Ancestors: The Humankind Odyssey

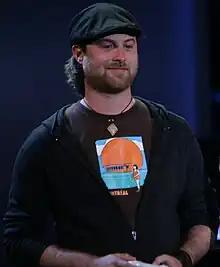
"Ancestors" was directed by Patrice Désilets, his first game since "" (2010).

The game was developed by Panache Digital Games, a studio opened in 2014 by game director Patrice Désilets after he left Ubisoft. Désilets focused on creating a toolbox for his new studio, which allowed characters to interact with the environment extensively. The team intended to create a game set in prehistory so they did not need to build vast cities for players to explore. According to Désilets, he was "bored of the whole 10,000 BC [setting]", so he opted to create a game set ten million years in the past. To better study the setting, Désilets read books about paleoanthropology, though some elements were exaggerated. The team avoided getting inspirations from films or other pop culture media to ensure that the game was unique instead of derivative.